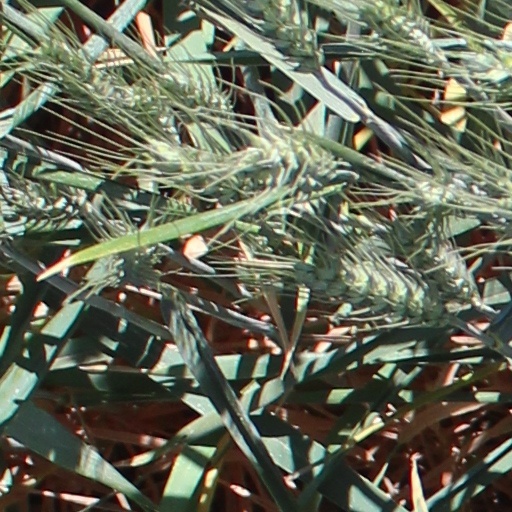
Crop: wheat